Public housing estates in Tin Shui Wai

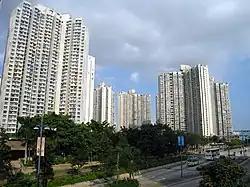
Tin Yiu (I) Estate

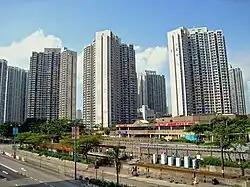
Tin Yiu (II) Estate

Tin Yiu Estate is a public housing estate in Tin Shui Wai. It is the first public housing estate in Tin Shui Wai New Town. It is divided into Tin Yiu (I) Estate and Tin Yiu (II) Estate, and consists of 12 residential buildings completed in 1992 and 1993.